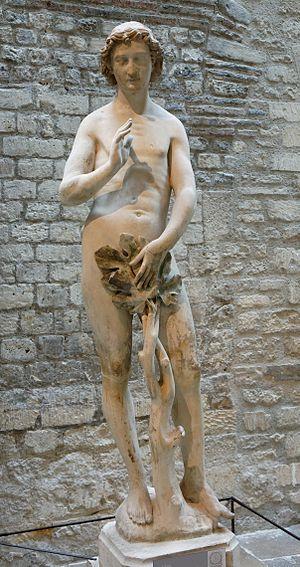
La sculpture gothique est intimement liée à l'architecture gothique qui s'épanouit dans la seconde partie du Moyen Âge en Europe occidentale. Il s'agit au départ d'une sculpture monumentale, immeuble par destination, mais son étude concerne également celle de la sculpture funéraire, du mobilier et des objets somptuaires.